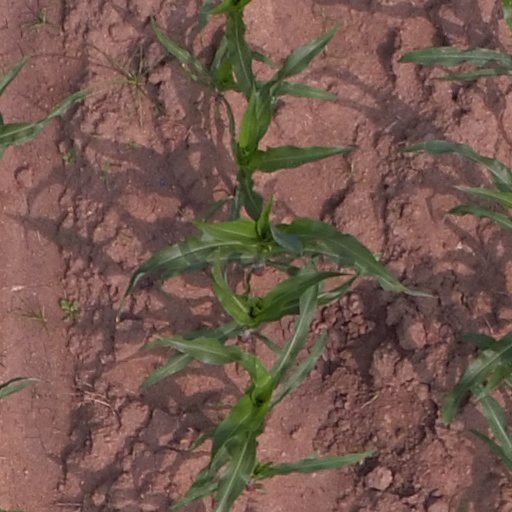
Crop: maize; corn